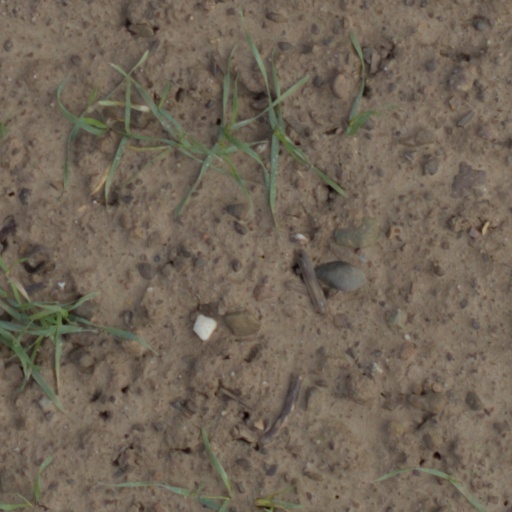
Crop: wheat